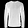
Label: Pullover